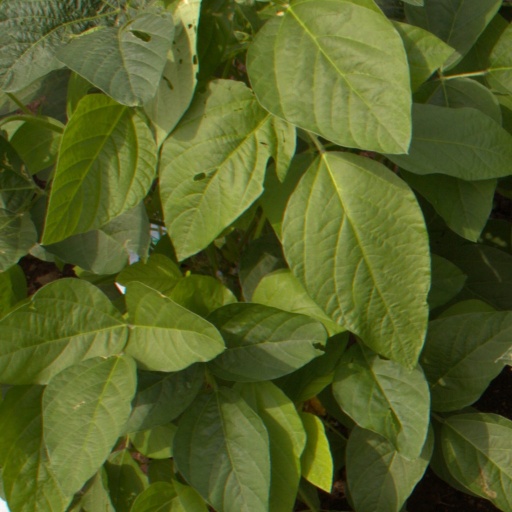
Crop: soybean